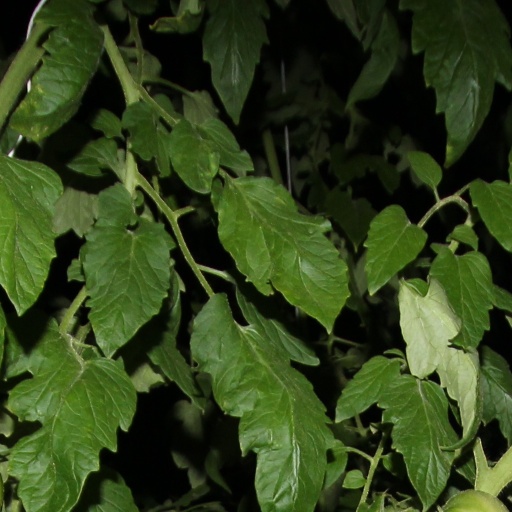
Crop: tomato